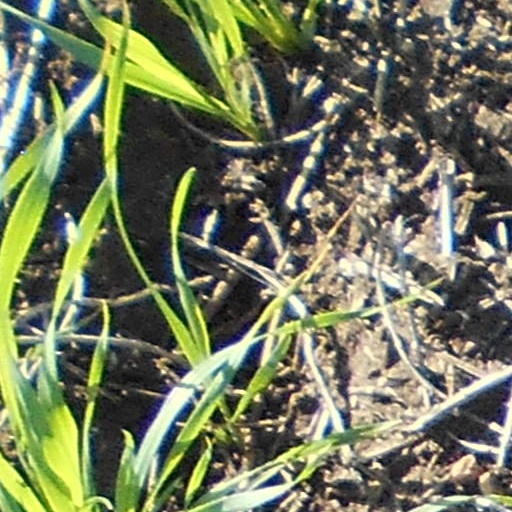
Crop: wheat